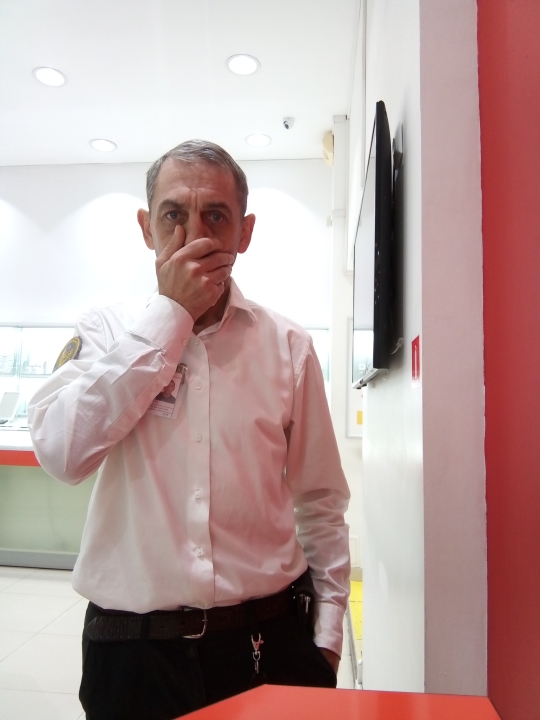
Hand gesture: no_gesture